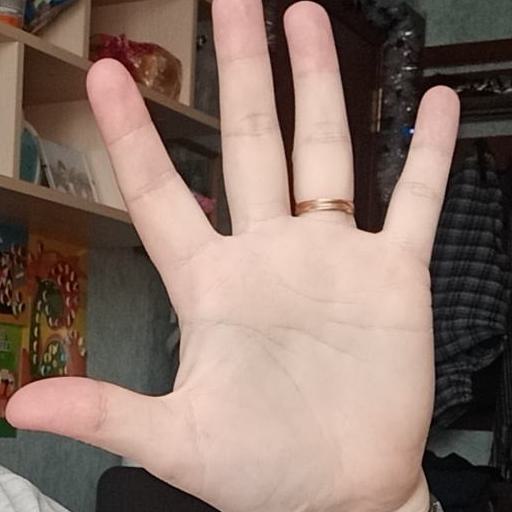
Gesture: palm